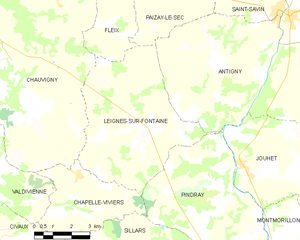
Carte des communes françaises Leignes-sur-Fontaine